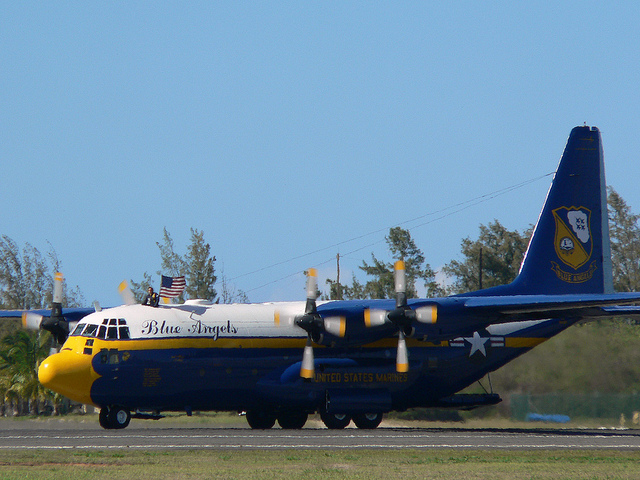
United States Marine aircraft sitting on a runway.